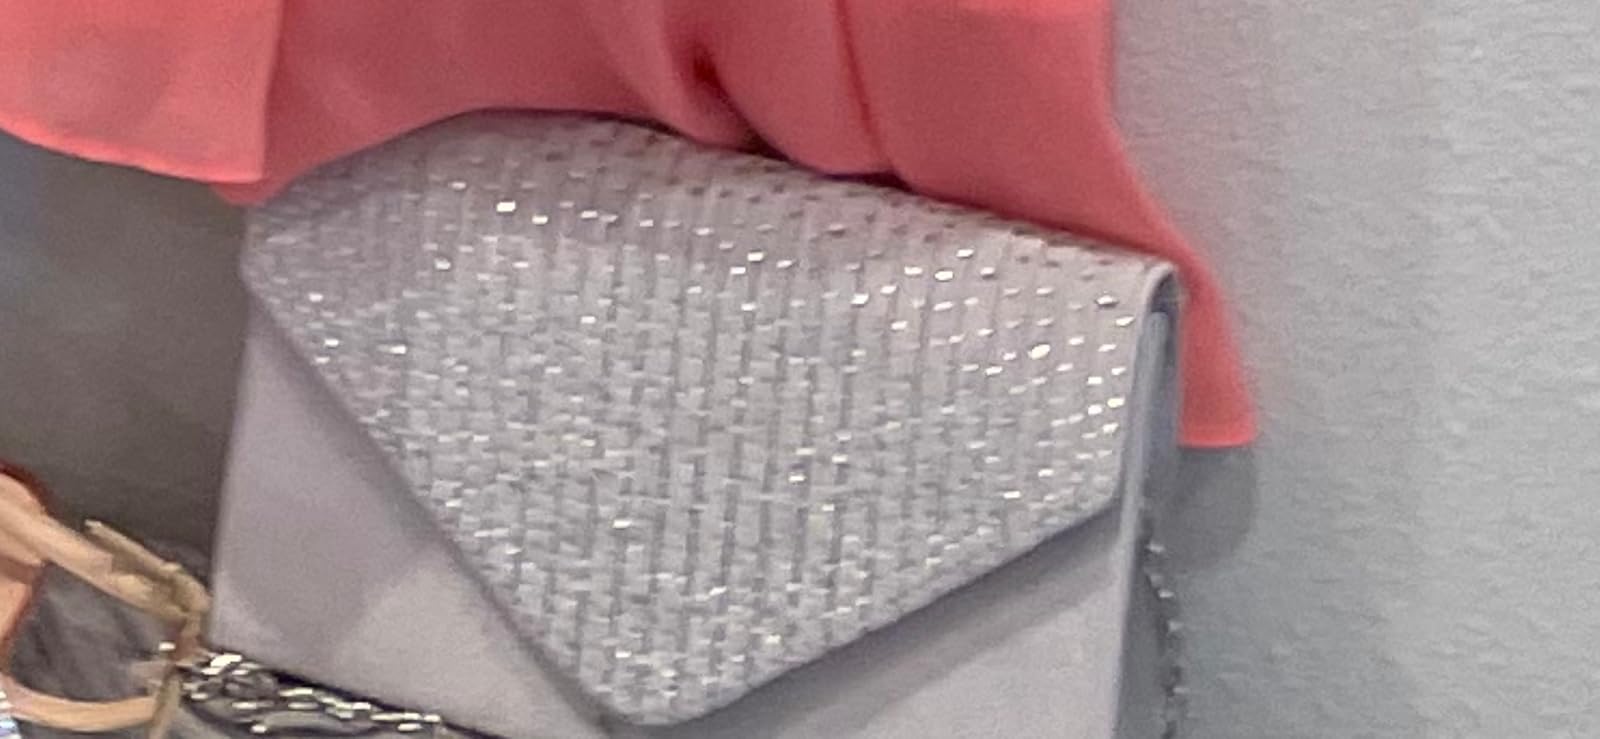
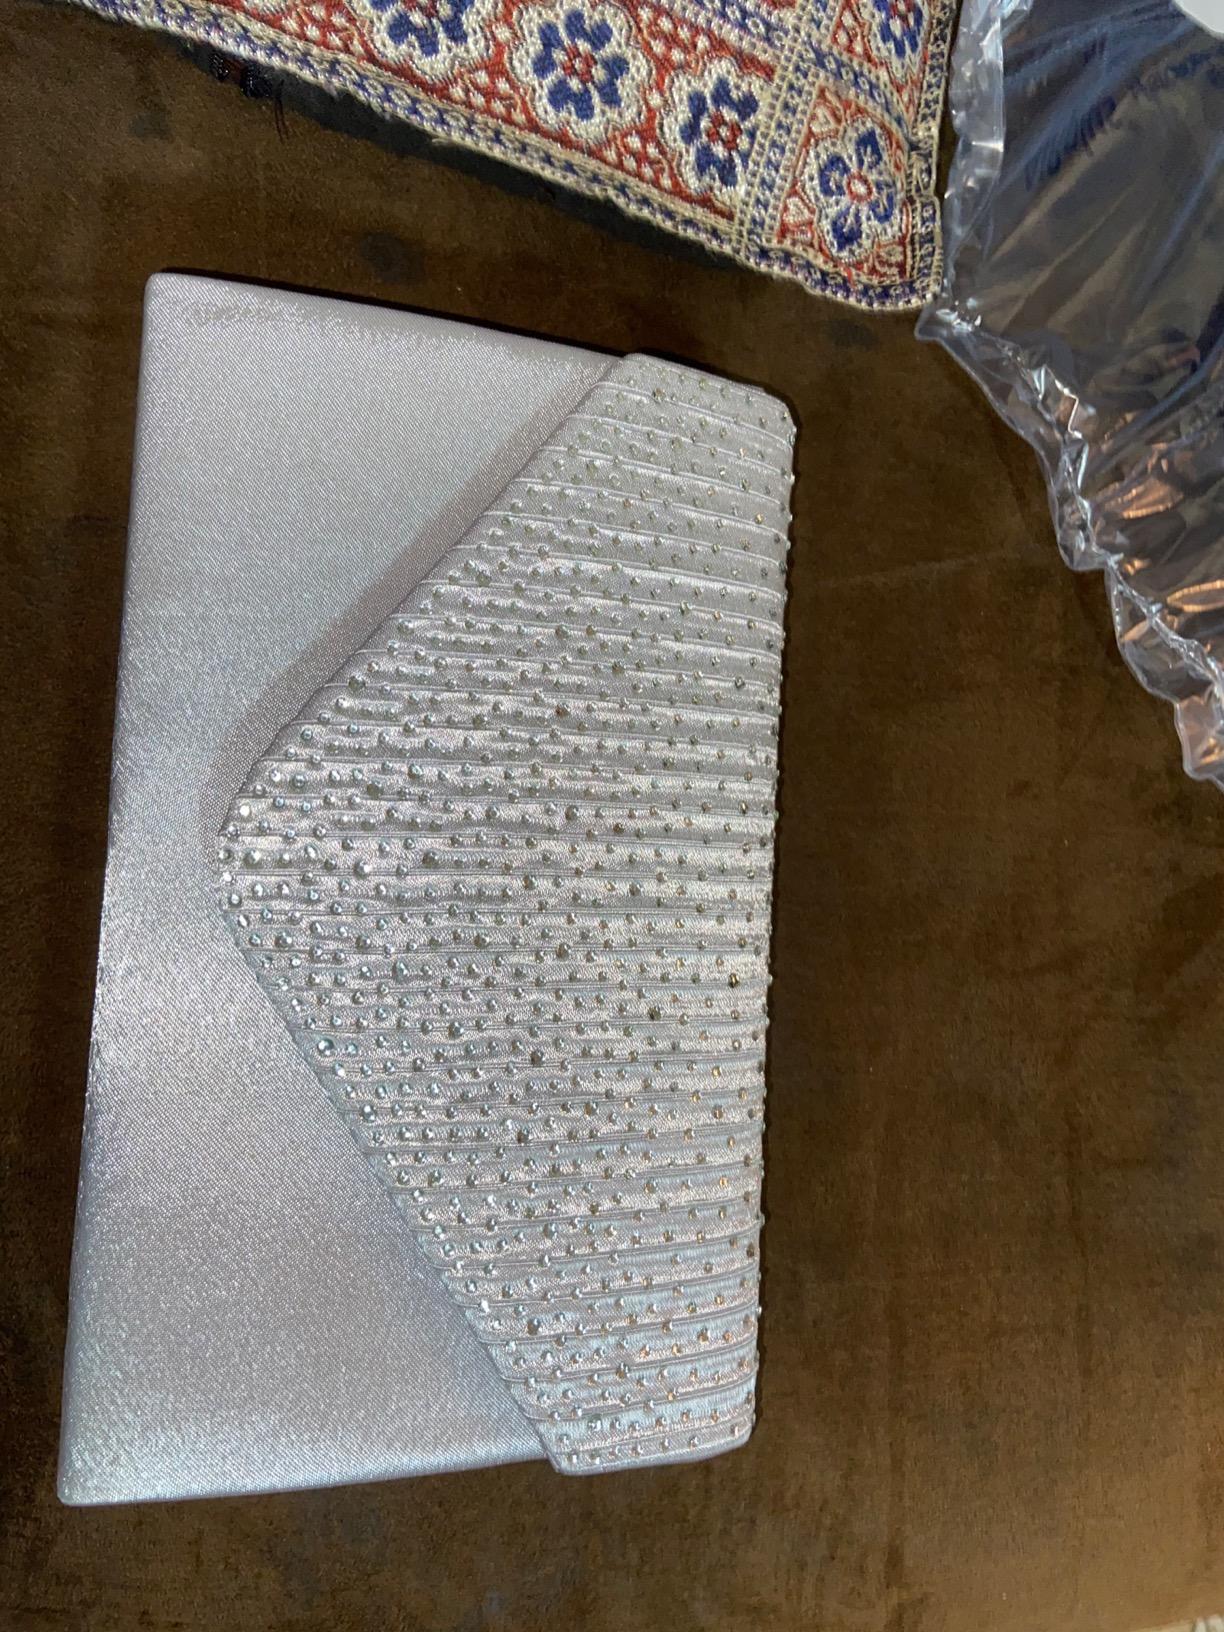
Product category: accessories_handbag
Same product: yes